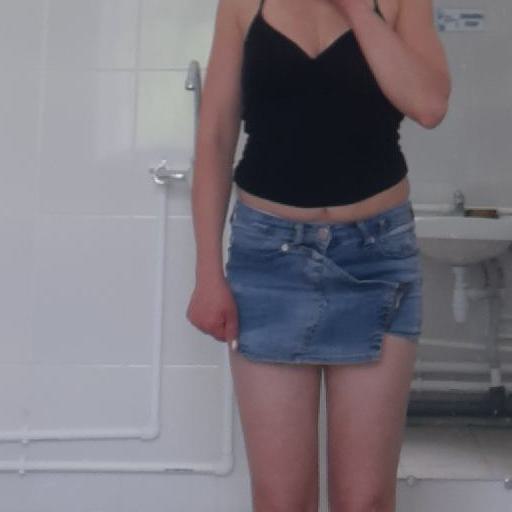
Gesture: no_gesture